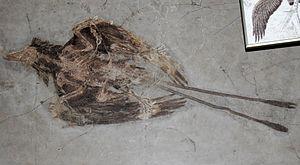
Les Pygostylia forment un groupe d'avialiens qui comprend les Confuciusornithidae et toutes les espèces les plus avancées, les Ornithothoraces.